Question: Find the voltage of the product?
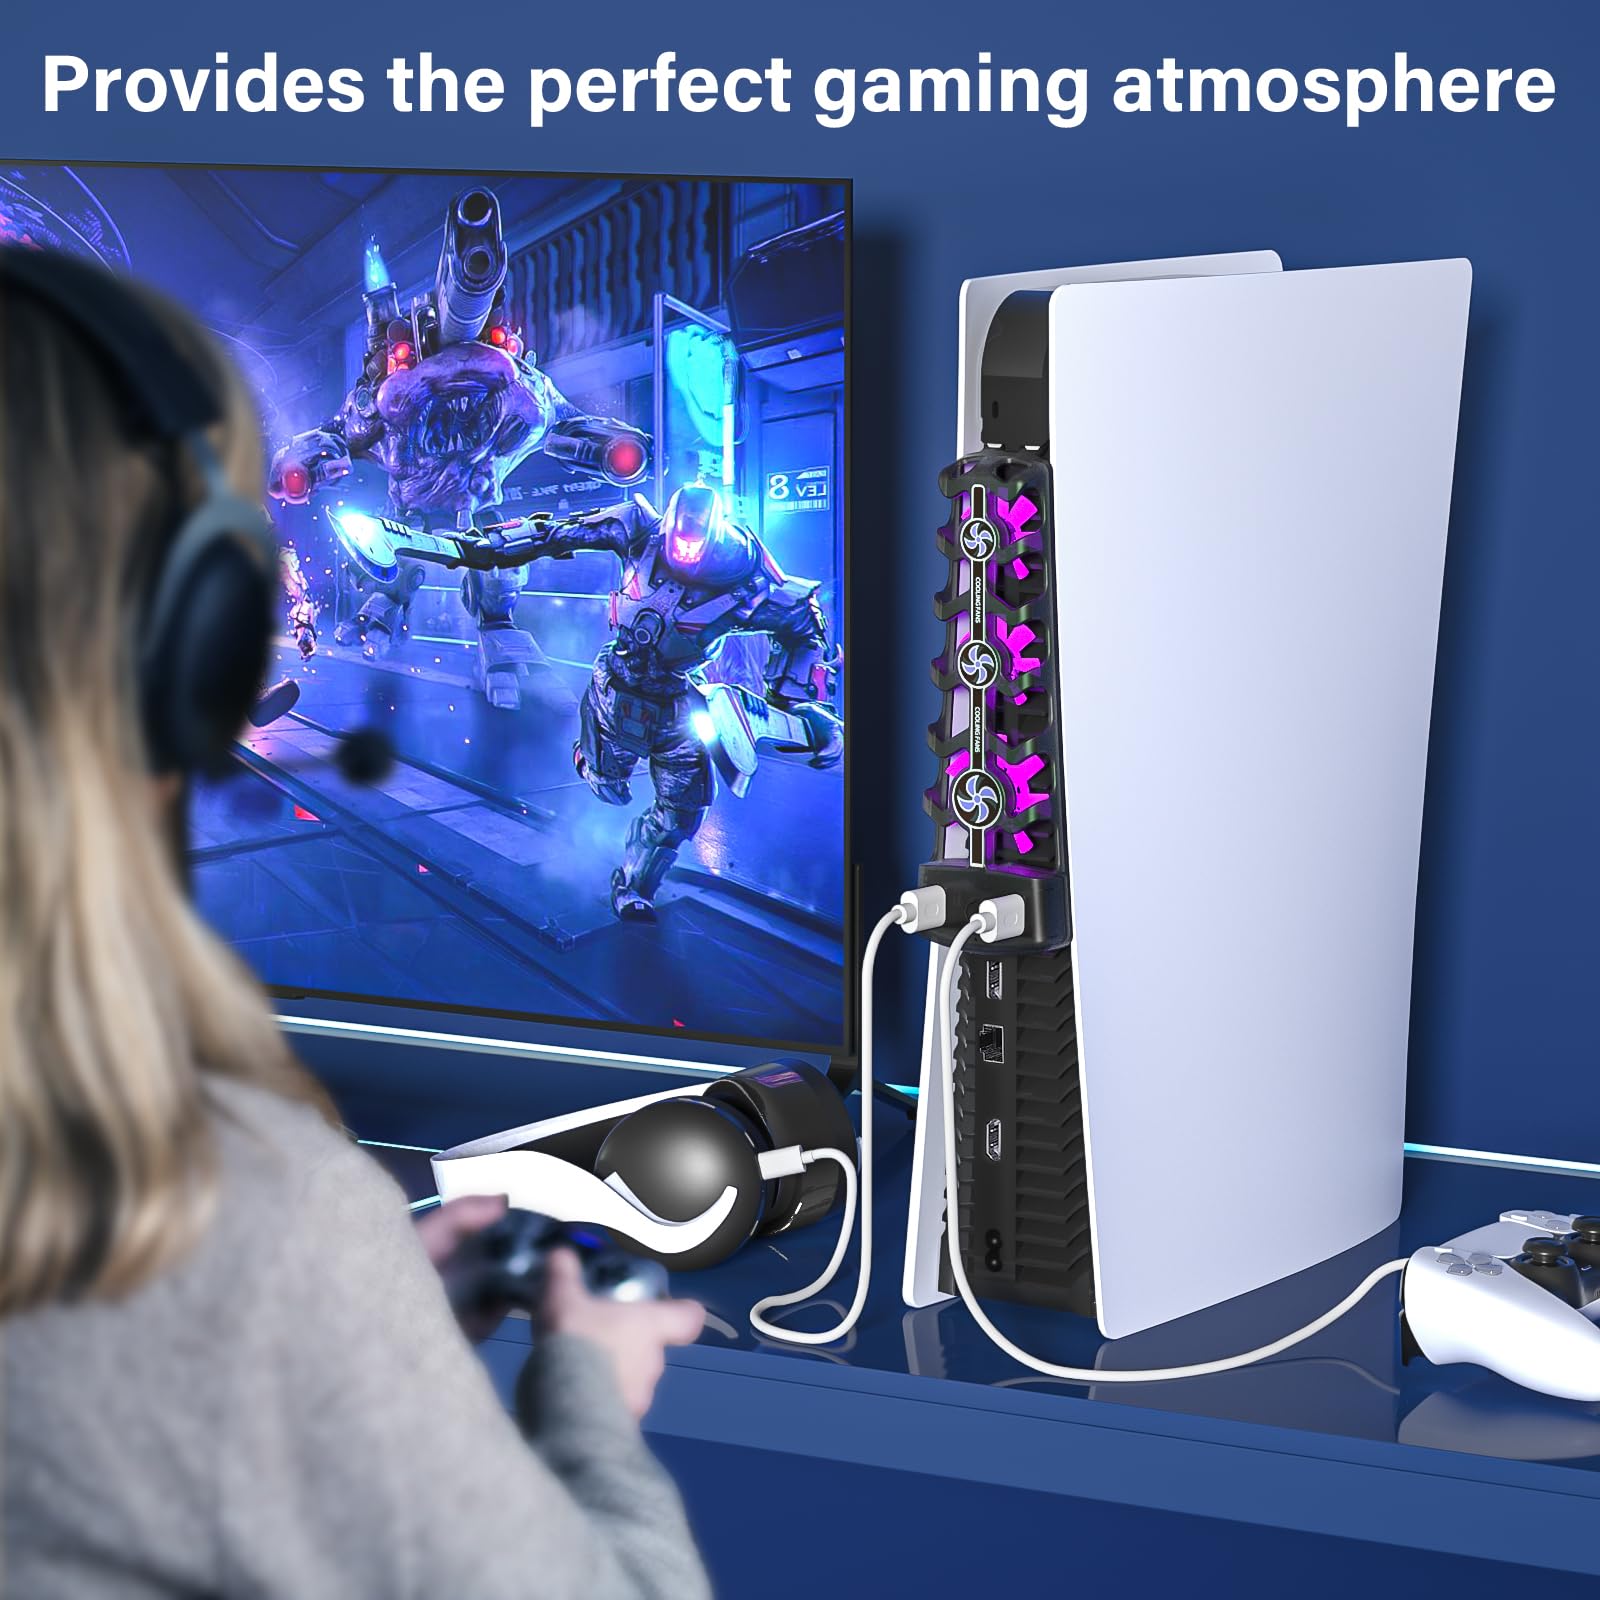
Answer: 8.0 volt